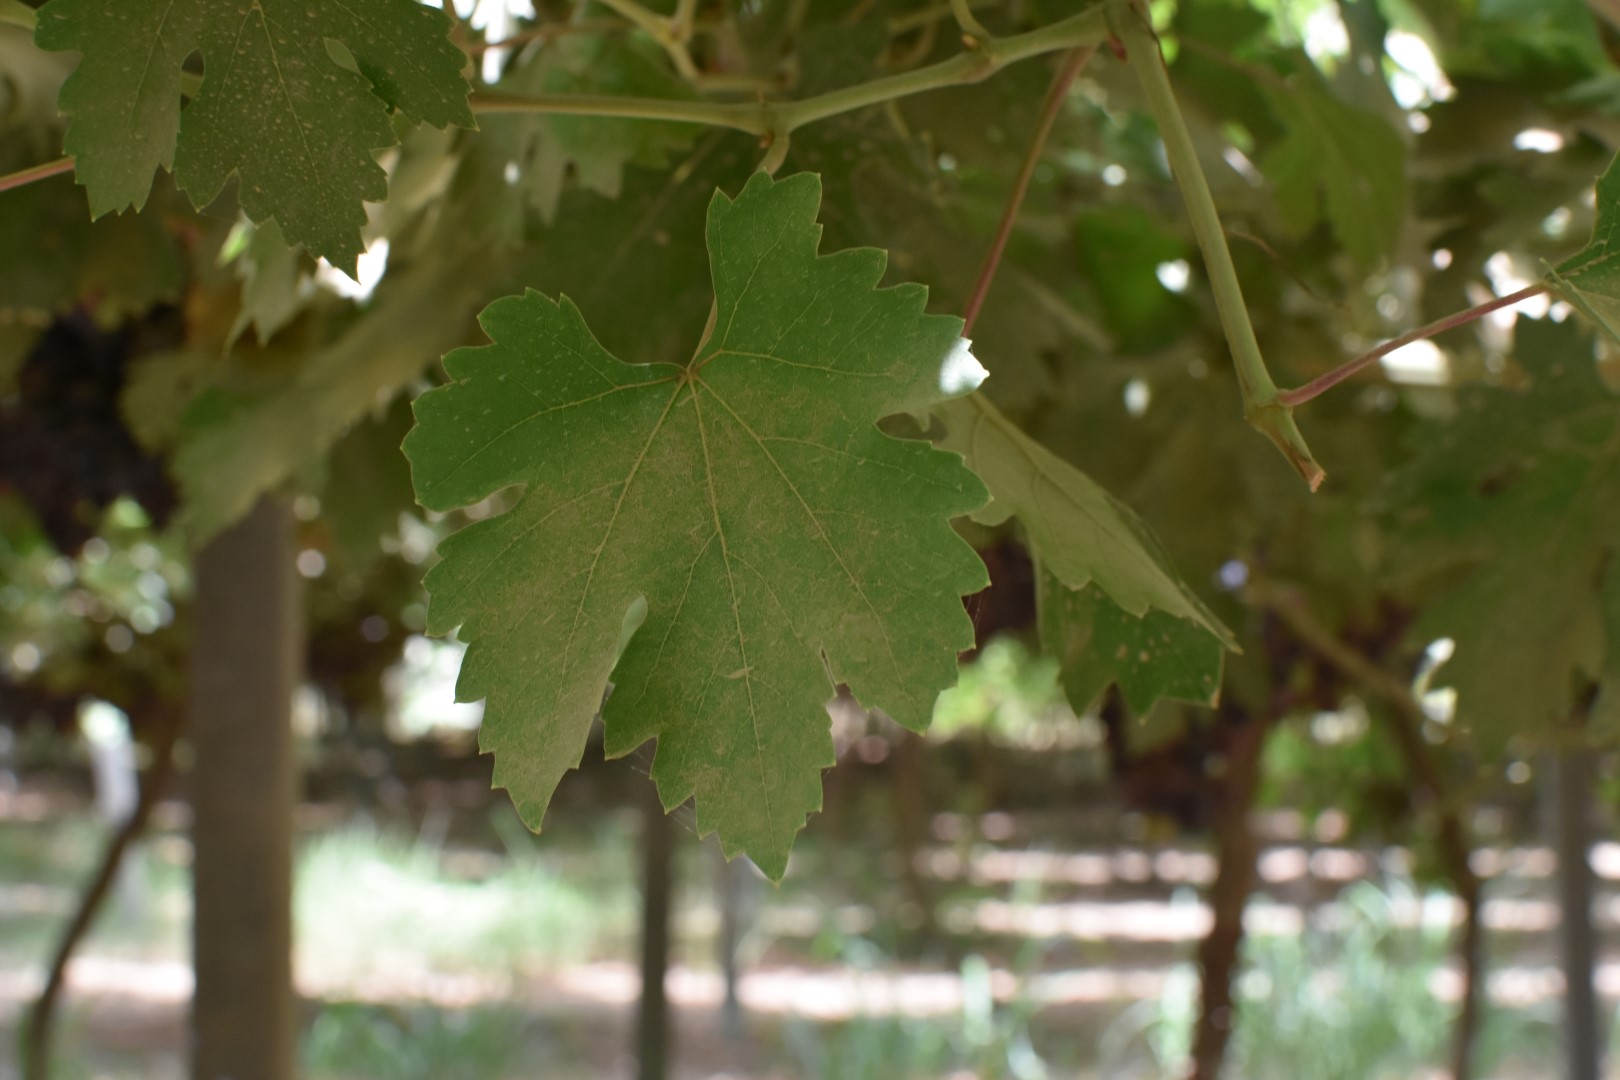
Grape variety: Riasi